Kstovo

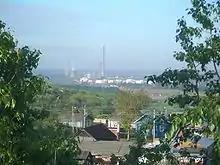
The heat and power plant is located in the industrial area south of the town and can be seen from many apartments

Kstovo's main industrial zone is located south of the town, on the southern side of the Kudma River. It is centered on the petrochemical plants of "Lukoil-Nizhegorodnefteorgsintez" (formerly "NORSI-Oil" and "Novogorkovsky Oil Refinery"), a subsidiary of Lukoil, which is the town's main employer, and, historically, the reason for the town's existence.